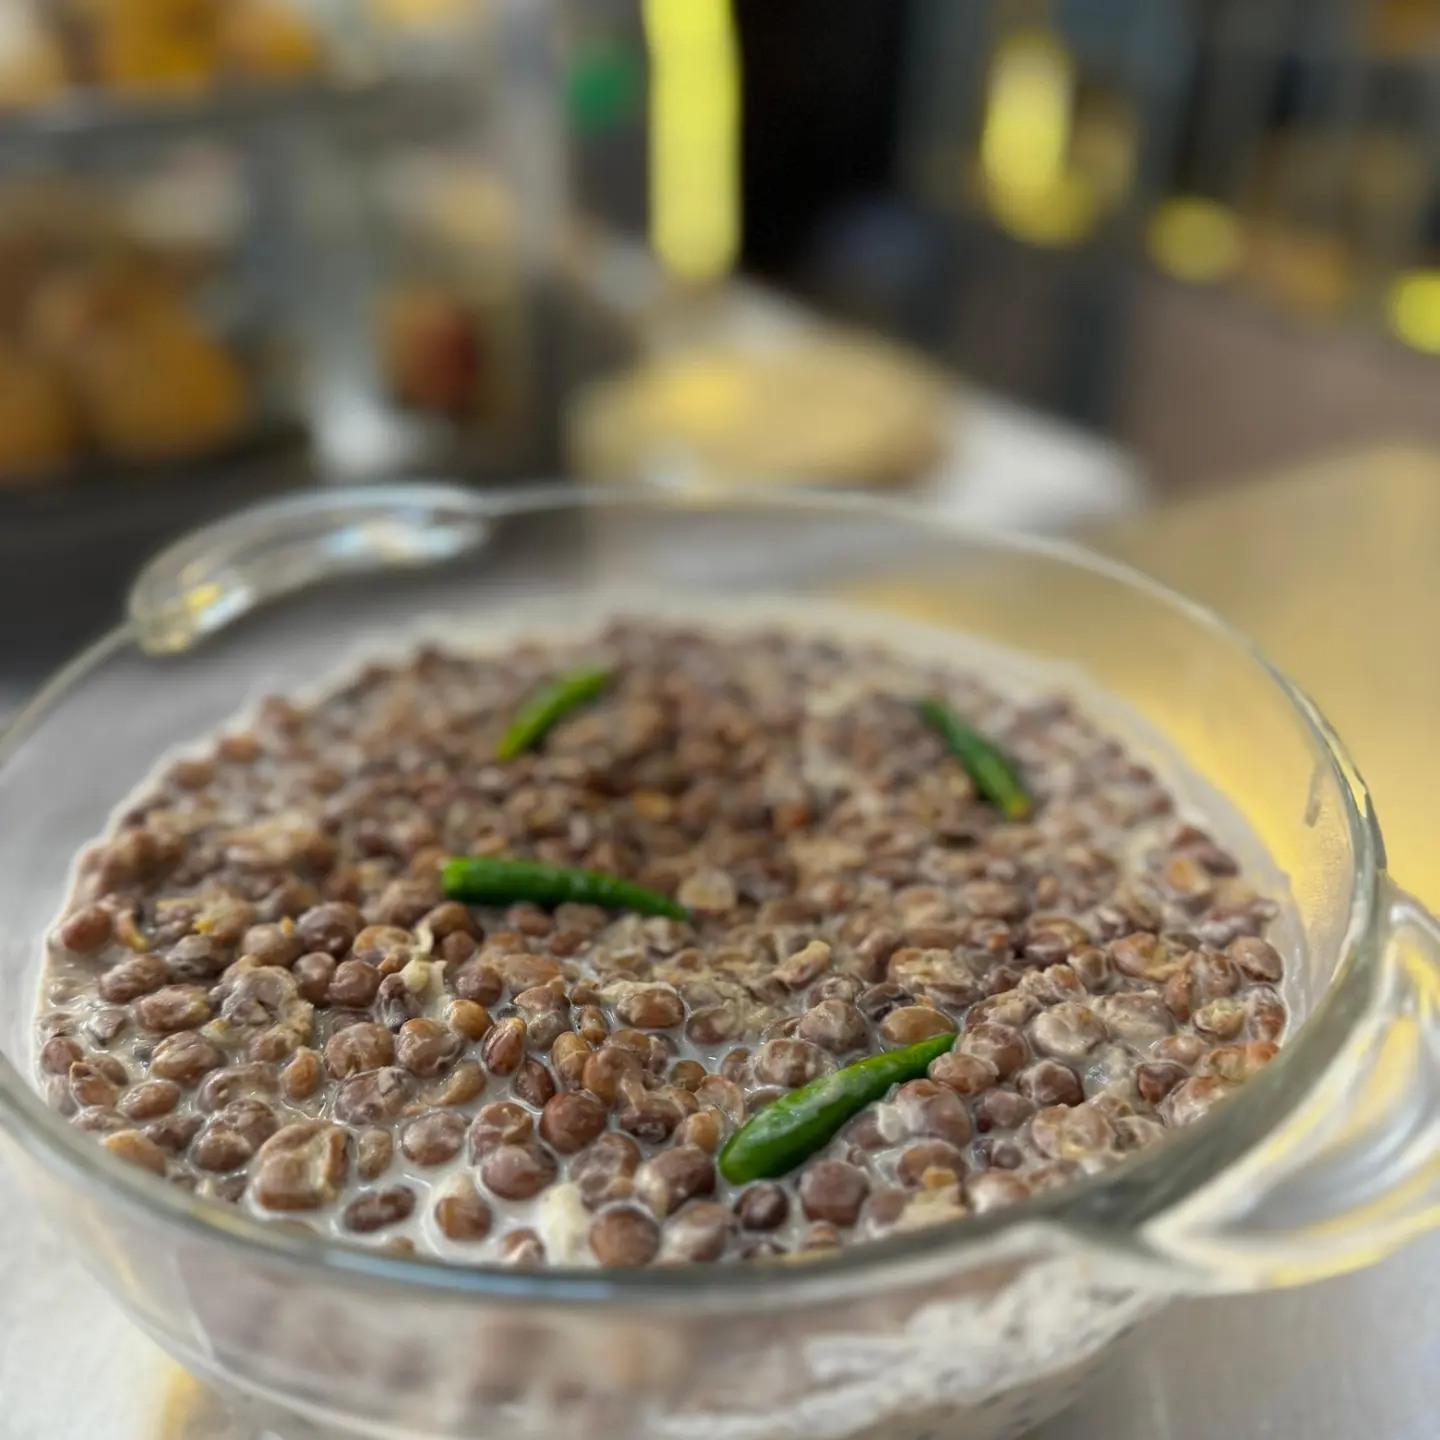
Bakuli la glasi limejaa dengo au maharagwe yaliopikwa kwenye mchuuzi wa krimu juu yake kuna pilipili mbichi nne za kijani.